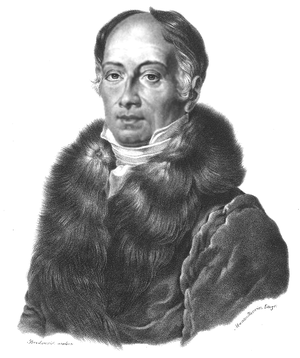
Tadeusz Antoni Mostowski, armoiries Dołęga, né le 19 octobre 1766 à Varsovie et mort le 6 décembre 1842 à Paris, est un écrivain, journaliste, critique littéraire et homme politique polonais.